Benjamin T. Powell House

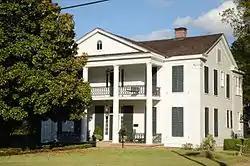

The Benjamin T. Powell House is a historic house at 305 California Avenue in Camden, Arkansas. The two story wood-frame house was built in 1859, and is one a few pre-Civil War cotton-magnate houses to survive in the city. The house has a cypress frame, and features a Classical Revival facade with a front gable supported by four round columns sheltering porches with ornamental iron railings. The house was used as a military headquarters by Union Army forces during the Civil War.